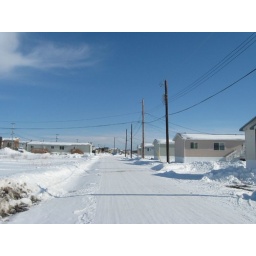
A picture to show the kind of houses in Norman Wells. Ceryls is the blue one 4 back on the right.